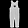
Label: Trouser